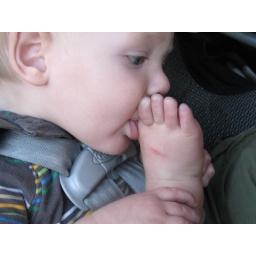
sucking on his toe in the car so loud that i heard him from the front seat